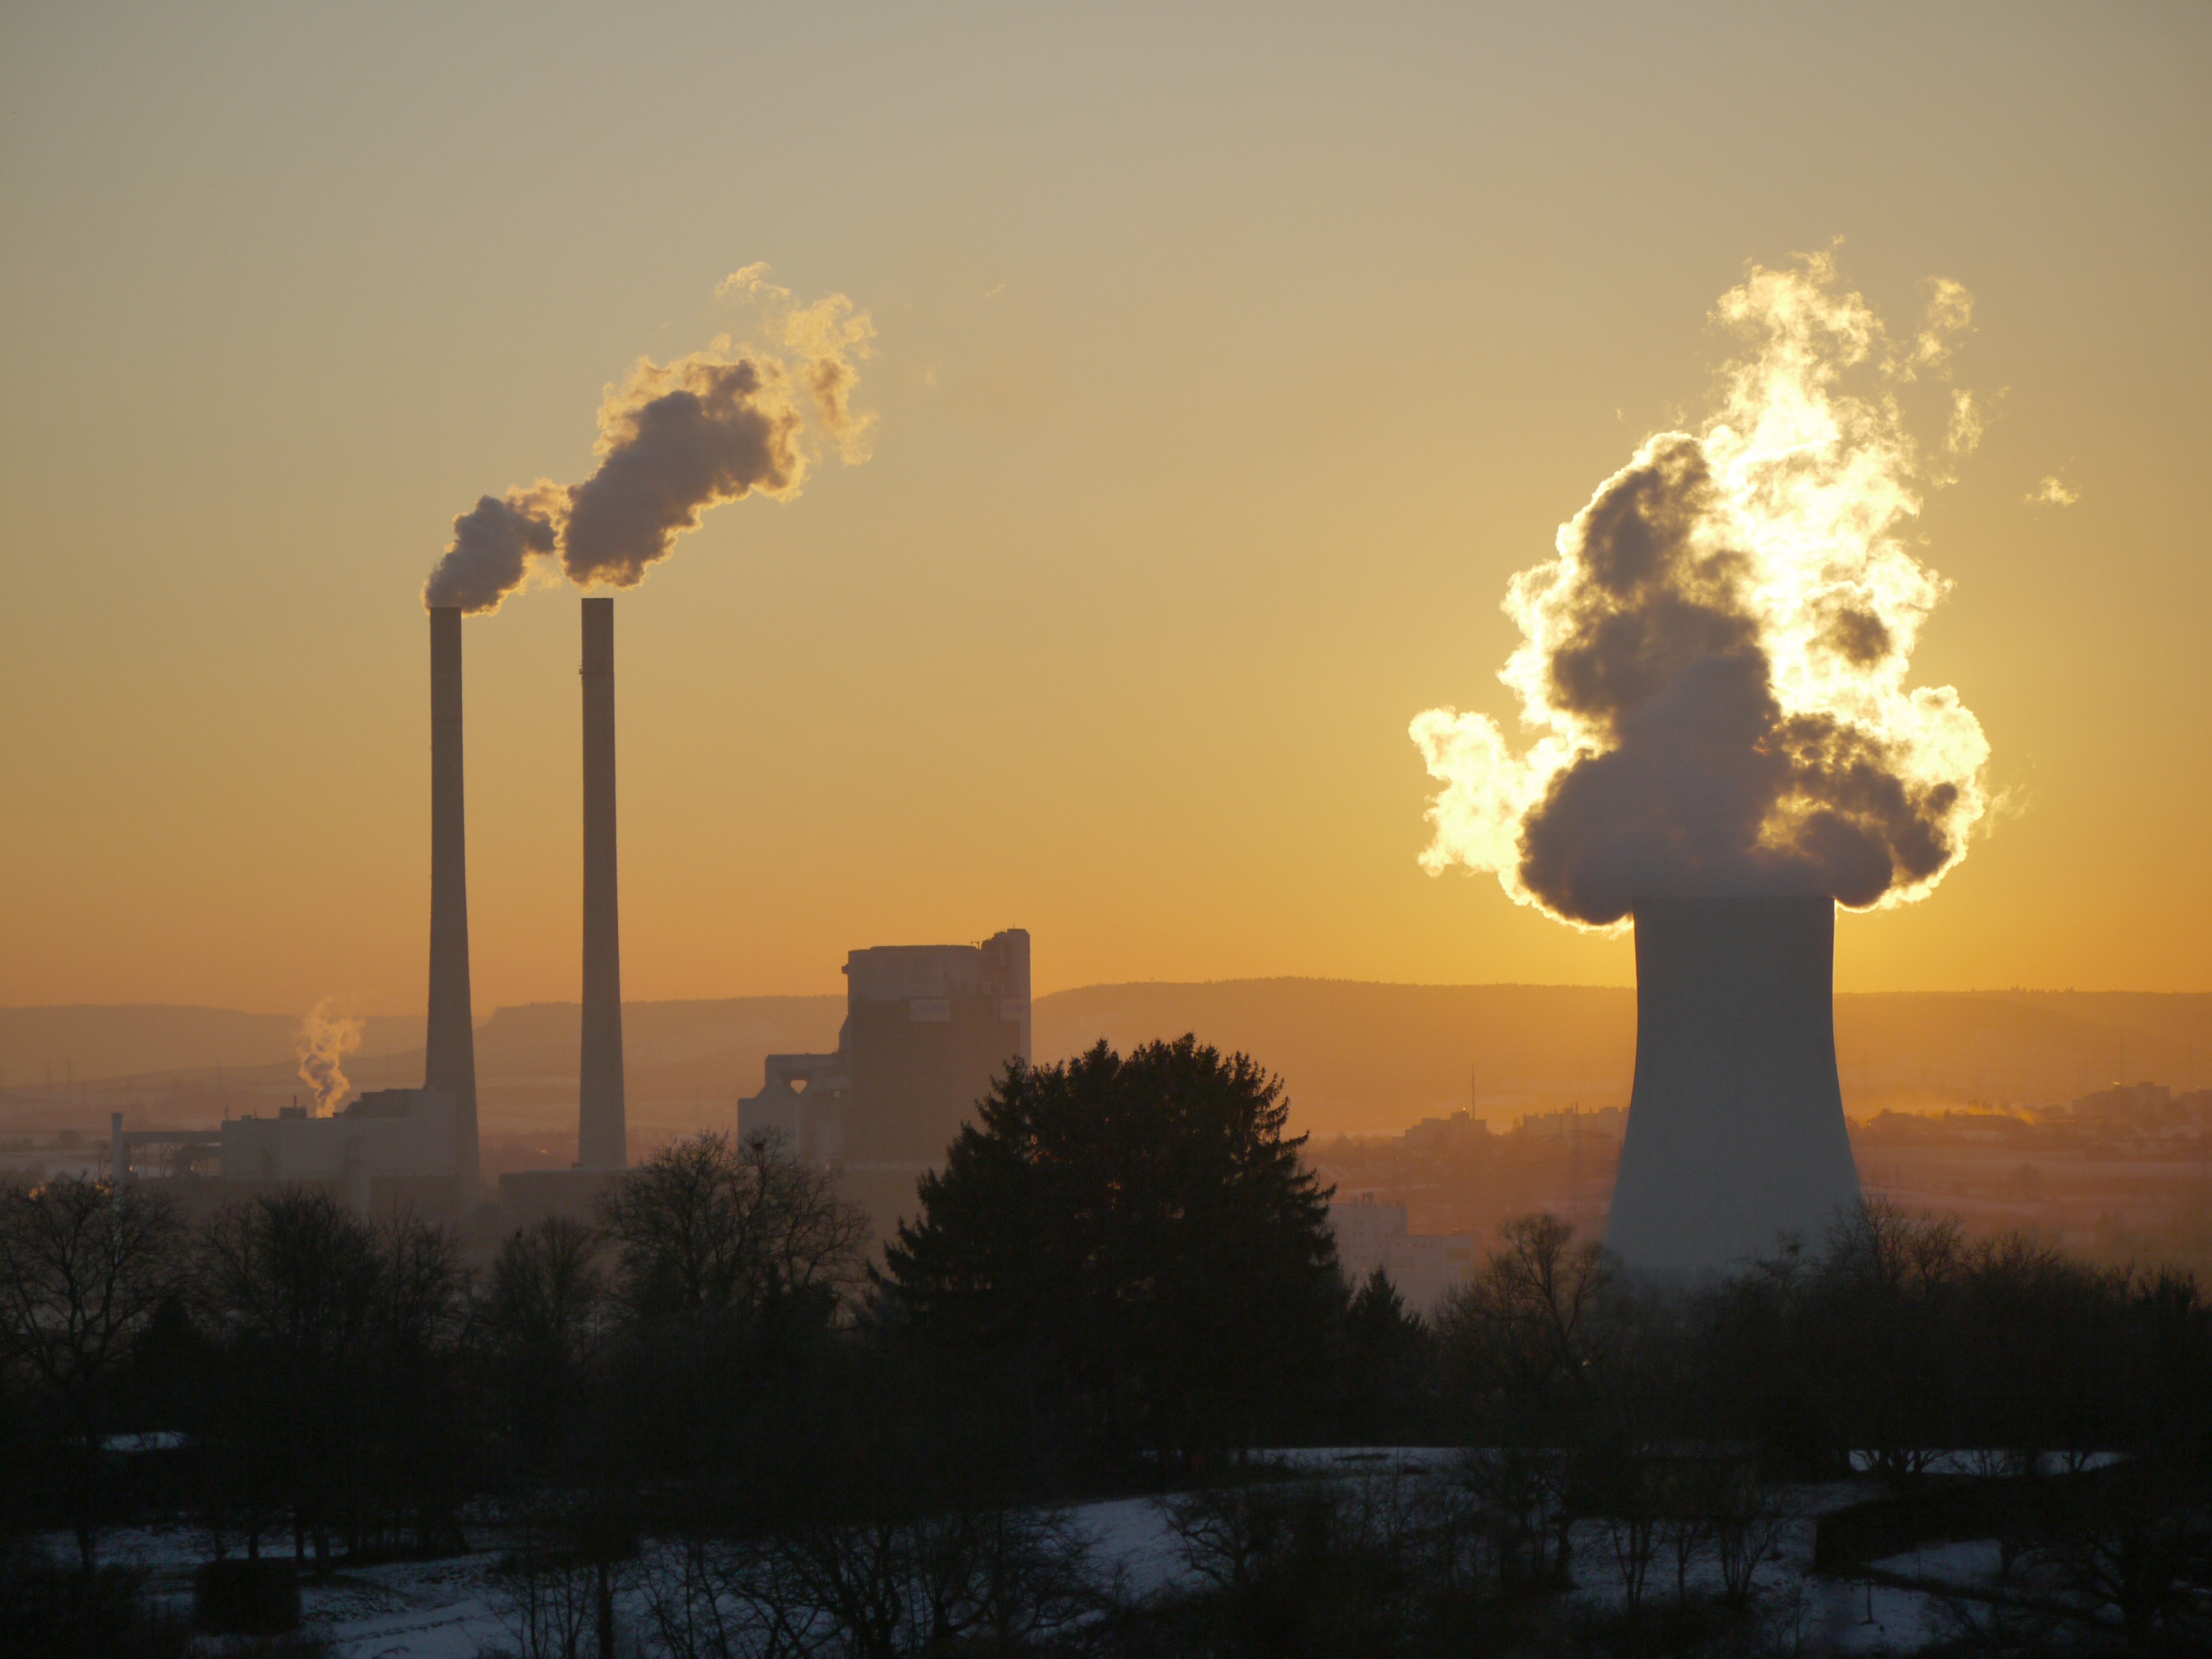
tree, horizon, cloud, sun, sunrise, sunset, sunlight, air, steam, morning, dawn, atmosphere, smoke, dusk, evening, reflection, chimney, flame, factory, industry, energy, power plant, smog, mood, pollution, abendstimmung, region, exhaust, afterglow, industrial plant, back light, heilbronn, cooling tower, baden wurttemberg, coal fired power plant, atmospheric phenomenon